Garo people

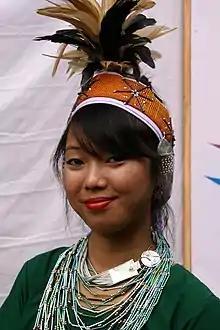
Garo girl in traditional dress

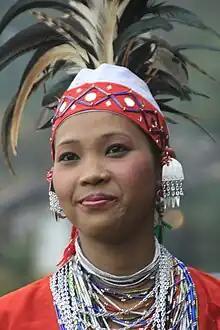
A Garo woman with traditional ornaments

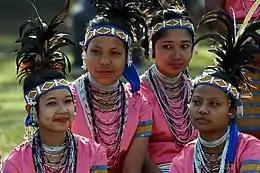
Young Garo girls in traditional dress before the start of a festival in Resubelpara in 2016

According to oral tradition, the Garo first migrated to the Garo Hills from Tibet (referred to as Tibotgre) around 400 BC under the leadership of Jappa Jalimpa, Sukpa and Bongepa crossing the Brahmaputra River (Songdu Chibima) and tentatively settling in the river valley. The Garo finally settled down in Garo Hills (East-West Garo Hills), finding providence and security in this uncharted territory and claiming it as their own. Records of the tribe by expanding Mughal armies and by East India Company officials in what is now Bangladesh wrote of the warlike nature of the people.